San Giuseppe, Cameri

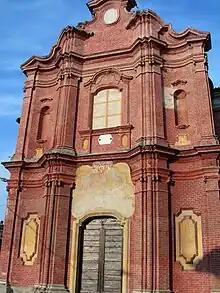

San Giuseppe is a Baroque-style, Roman Catholic church, or oratory, located on Via San Giuseppe corner with Via Matteotti in the town of Cameri, province of Novara, Piedmont, Italy.